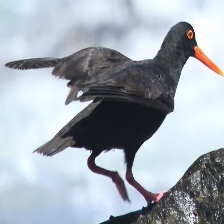
Species: AFRICAN OYSTER CATCHER
Scientific name: HAEMATOPUS MOQUINI
ImageNet parent category: oystercatcher